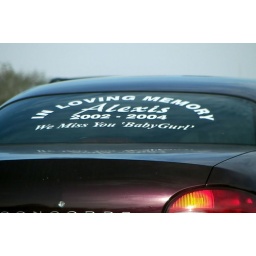
On the back window of a car in front of us.